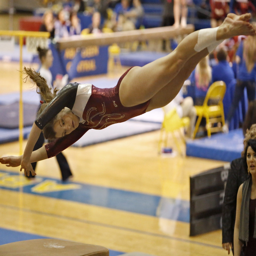
person spins off the vault friday .